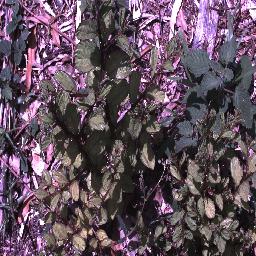
Label: chinee_apple